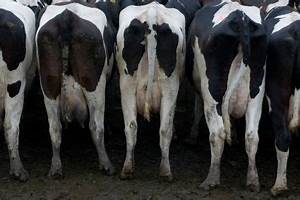
Label: mucca